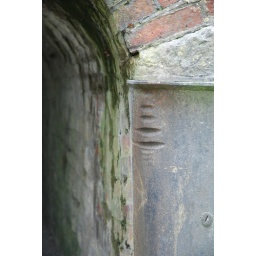
The wear marks in the metal plate caused by ropes used to pull the canal boats; proper horse power!